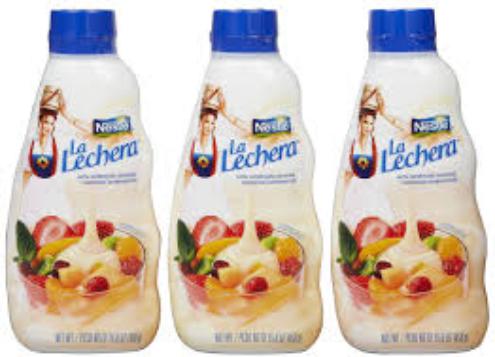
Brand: La Lechera
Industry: Food